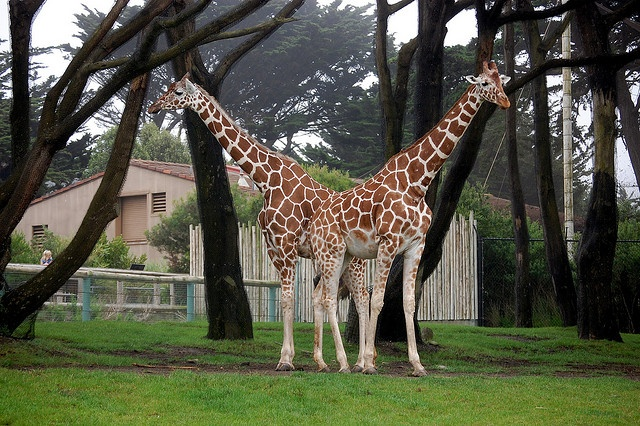
Two giraffe standing back to back in an enclosure.
Two giraffes stand around trees eating in the zoo
Two giraffes stand around aimlessly on grassy ground.
A couple of giraffe standing next to each other on a lush green field.
Two giraffes standing in front of a building